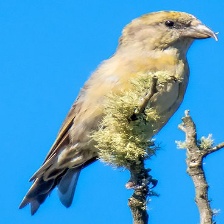
Species: RED CROSSBILL
Scientific name: LOXIA CURVIROSTRA